List of Georgia area codes

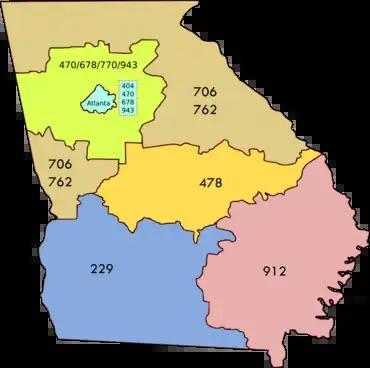

In 1947, Georgia was a single numbering plan area (NPA) with area code 404. In 1954, 912 was assigned to its southern and central areas.